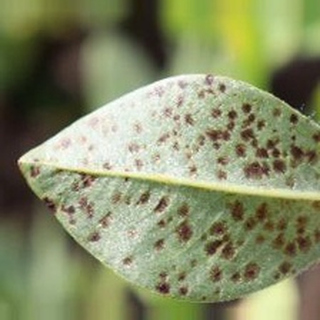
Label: groundnut_rust